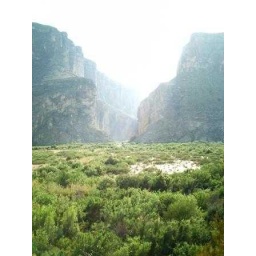
The left canyon wall is Mexico, the right is Texas with the Rio Grande in between.